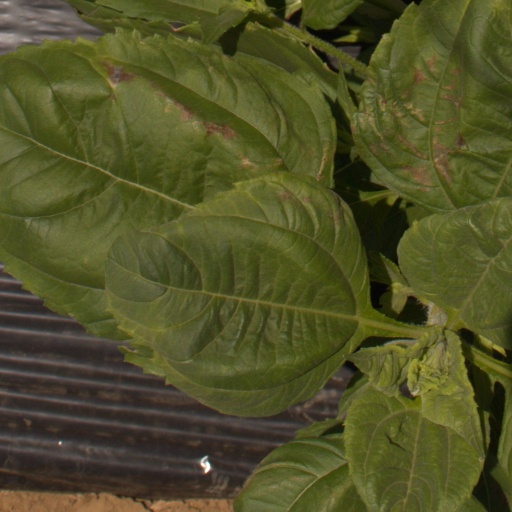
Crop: Jerusalem artichoke